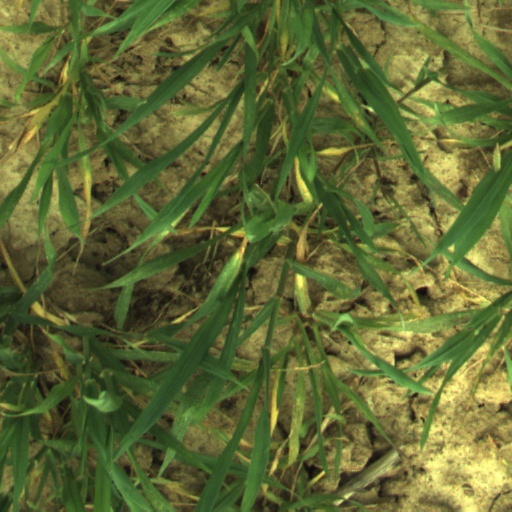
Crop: wheat